Paul Gauguin

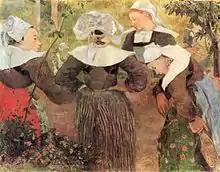
"Four Breton Women", 1886, Neue Pinakothek, Munich

In 1873, around the time he became a stockbroker, Gauguin began painting in his free time. His Parisian life centered on the 9th arrondissement of Paris. Gauguin lived at 15, rue la Bruyère. Nearby were the cafés frequented by the Impressionists. Gauguin also visited galleries frequently and purchased work by emerging artists. He formed a friendship with Camille Pissarro and visited him on Sundays to paint in his garden. Pissarro introduced him to various other artists. In 1877 Gauguin "moved downmarket and across the river to the poorer, newer, urban sprawls" of . Here, on the third floor at 8 rue Carcel, he had his first home with a studio.